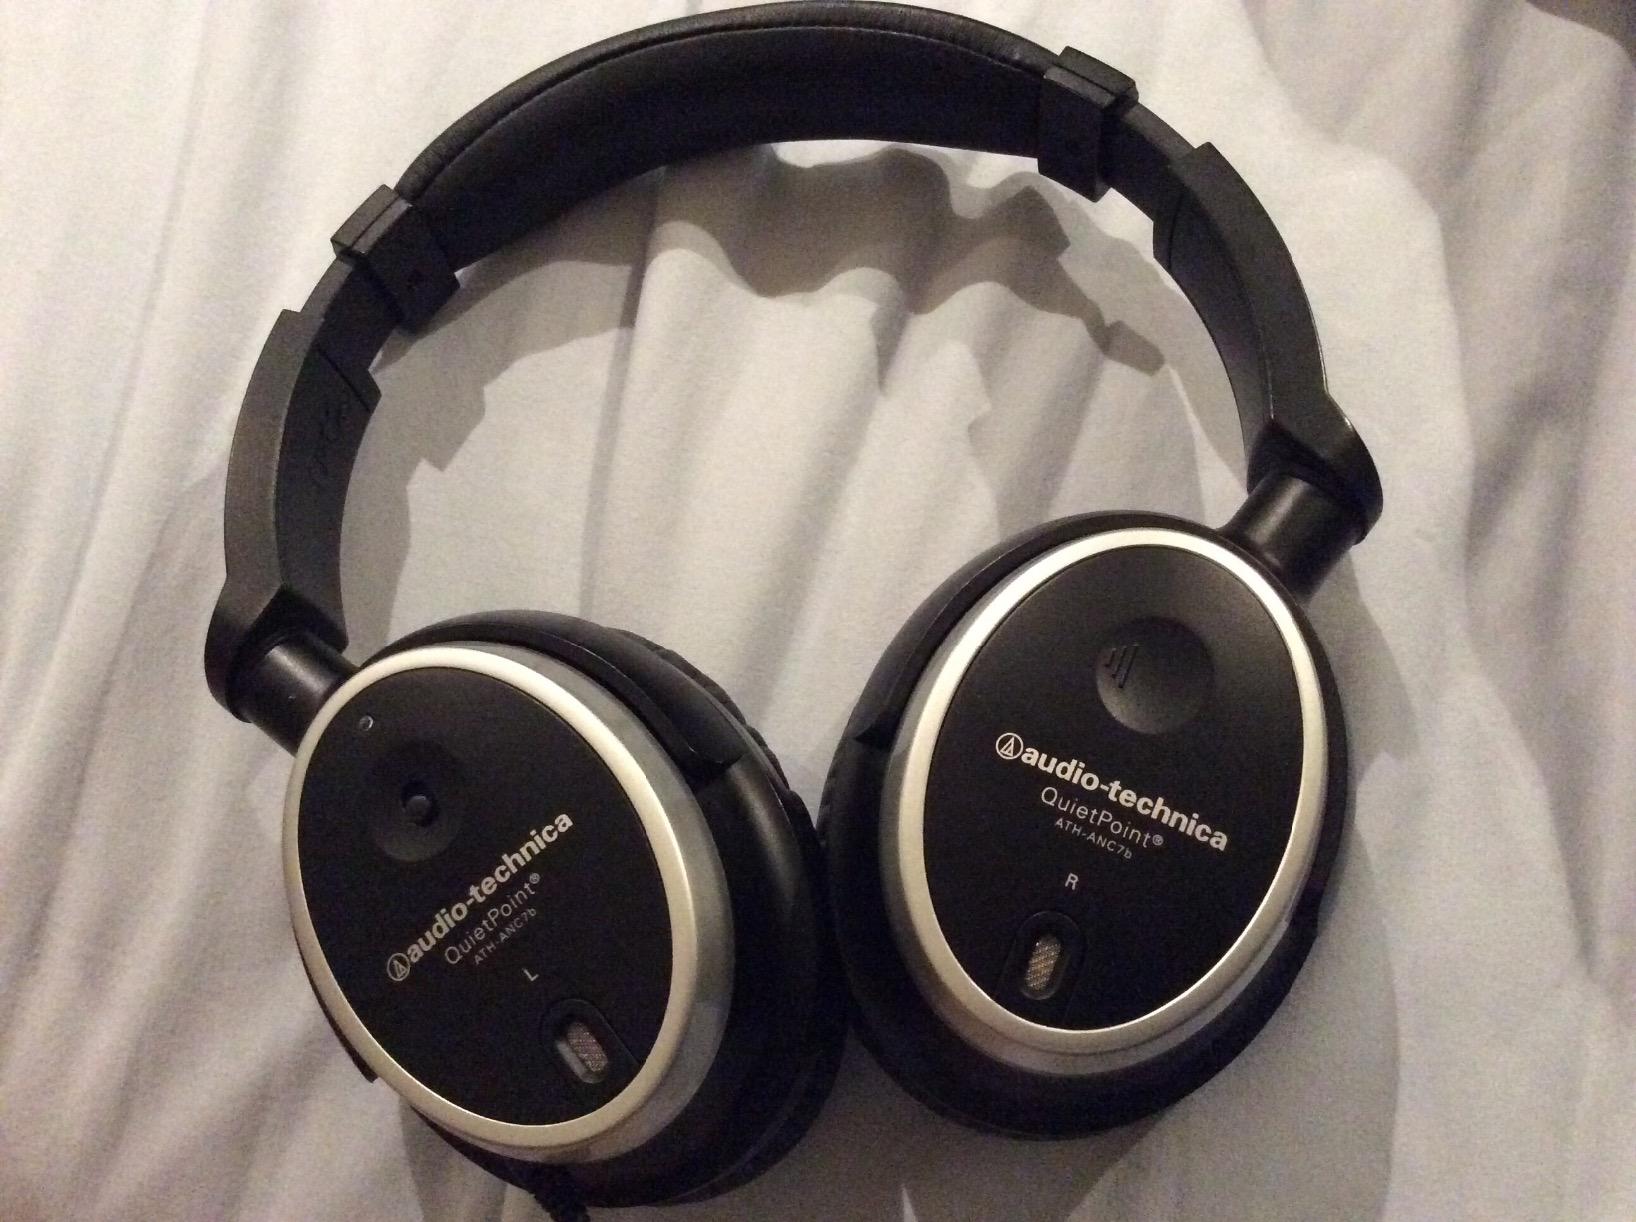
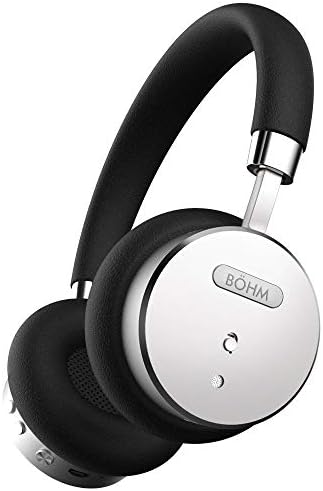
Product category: headphones
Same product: no